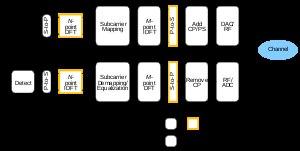
Le single-carrier FDMA est une technologie de codage radio numérique utilisée notamment dans les réseaux de téléphonie mobile de 4ᵉ génération LTE ; elle utilise simultanément les techniques de multiplexages de type accès multiple par répartition en fréquence et celui par accès multiple à répartition dans le temps.